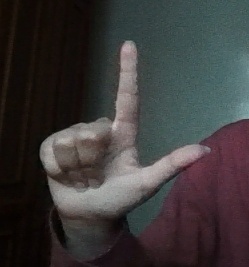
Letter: laam